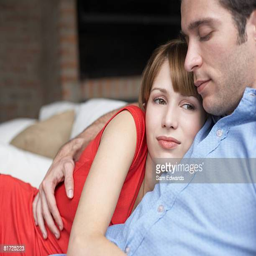
couple relaxing in living room where the man is sleeping